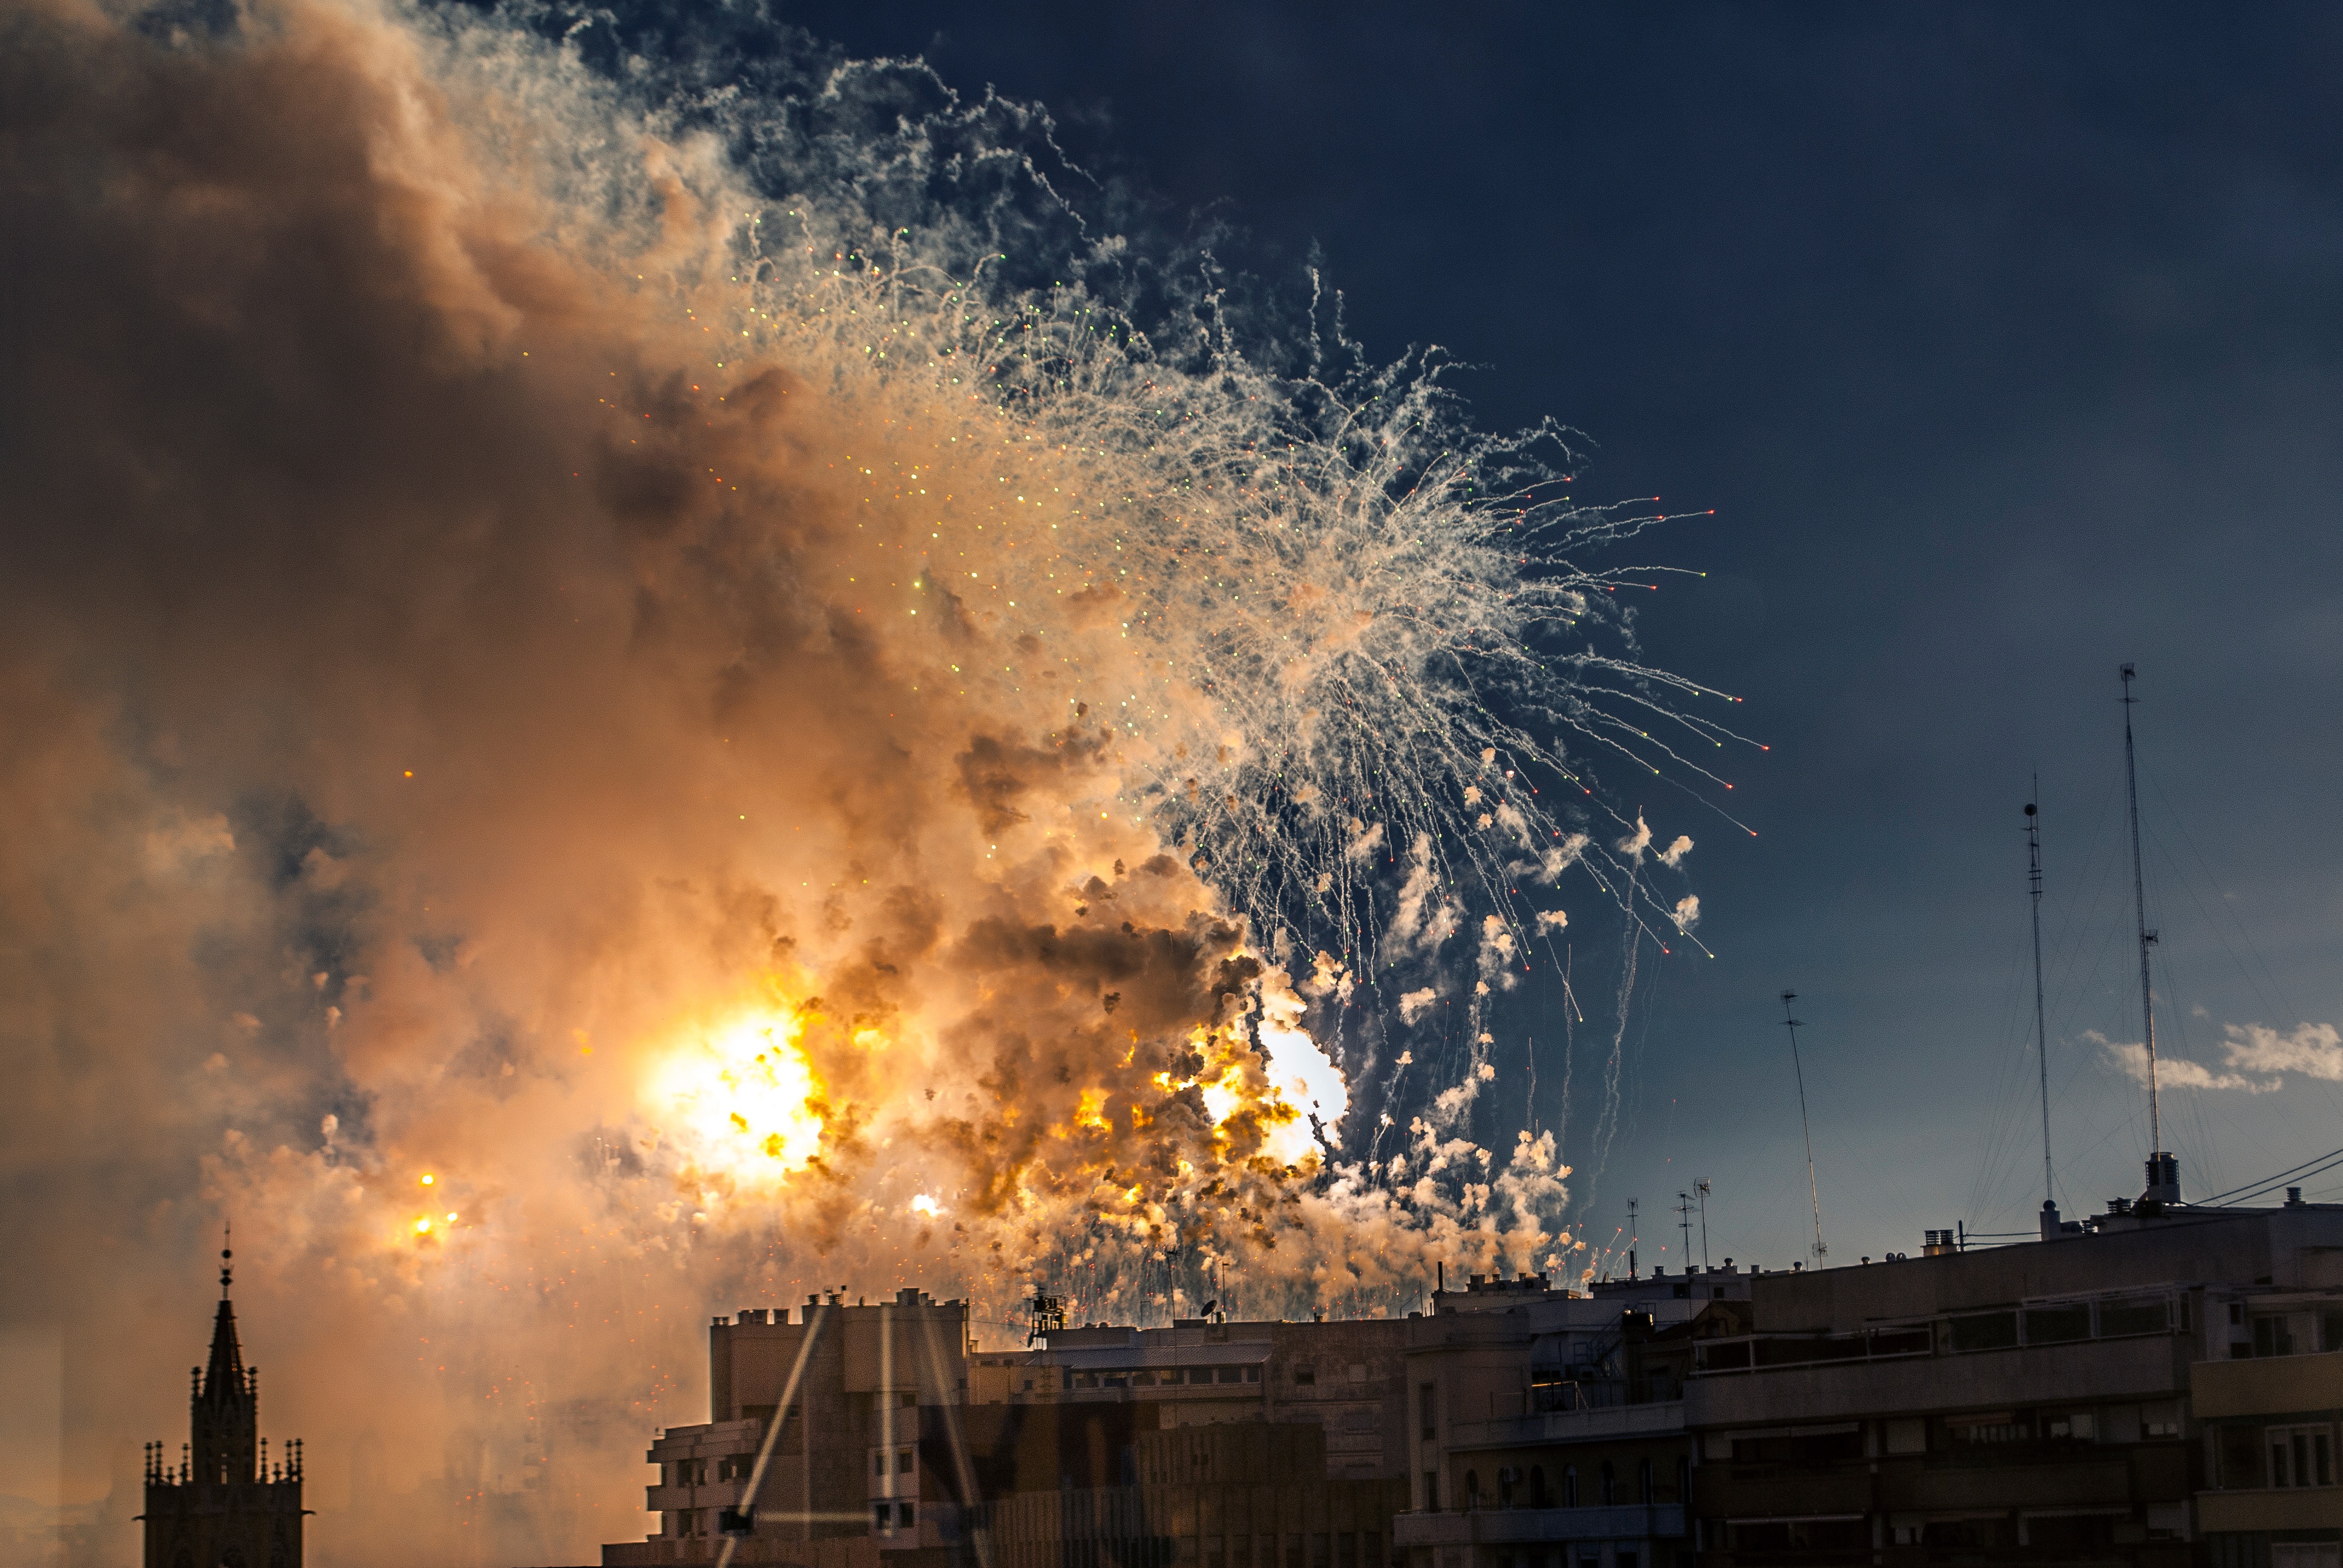
cloud, sky, sunlight, dusk, fire, explosion, fireworks, atmosphere of earth